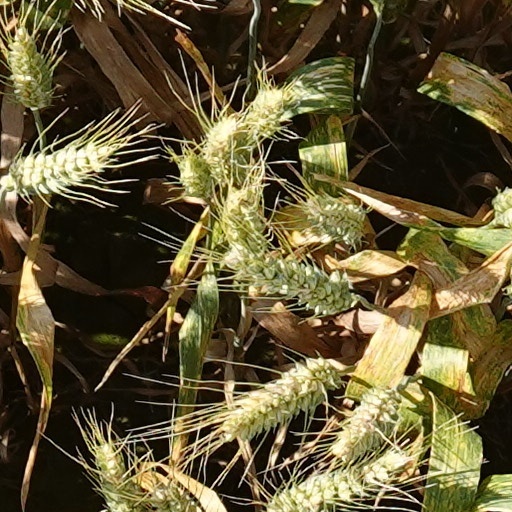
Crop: wheat